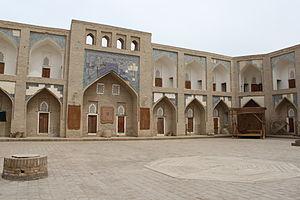
Vue sur la cour intérieure de la madrasa Alla Kouli Khan à Khiva
Alla Kouli Khan, ou Allakouli, est le cinquième dirigeant de la dynastie ouzbèke des Koungrates du khanat de Khiva, aujourd'hui dans une partie occidentale de l'Ouzbékistan et une frange du Turkménistan.
Khiva est une ville d'Ouzbékistan, située au nord-ouest de ce pays dans une oasis à 469 kilomètres de Boukhara. Son ancien nom, Khwarezm, est celui de la région historique dont elle fut la capitale.
La médersa Alla Kouli Khan est une médersa de Khiva en Ouzbékistan. Elle se trouve dans le quartier fortifié d'Itchan Kala dont l'ensemble est inscrit depuis 1990 au patrimoine mondial de l'Unesco.